Sweden and the Holocaust

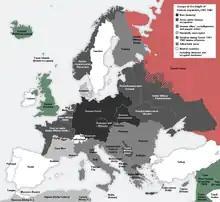
Sweden shown on a map of German-occupied Europe, 1942

Sweden had been neutral state since 1814 and was governed by a coalition of all the major parties. After the outbreak of World War II in 1939, it attempted to cultivate economic relations with both Nazi Germany and the United Kingdom with the particular aim of securing its own food supplies. German forces invaded and occupied Norway and Denmark in April 1940 while Finland entered into a "de facto" alliance with Nazi Germany from 1941. During the war, Sweden exported iron ore used in the German war industries and maintained a trade policy which primarily favoured Nazi Germany and German-occupied Europe. Åmark notes that "Germany evidently got what it mostly needed from Sweden" and never seriously considered mounting an invasion. Controversially, the Swedish government also allowed German soldiers on leave to travel through its territory from German-occupied Norway before the practice was finally stopped in August 1943. It was only in November 1944 that Sweden, under significant pressure from the Allies, ceased trading with Nazi Germany.